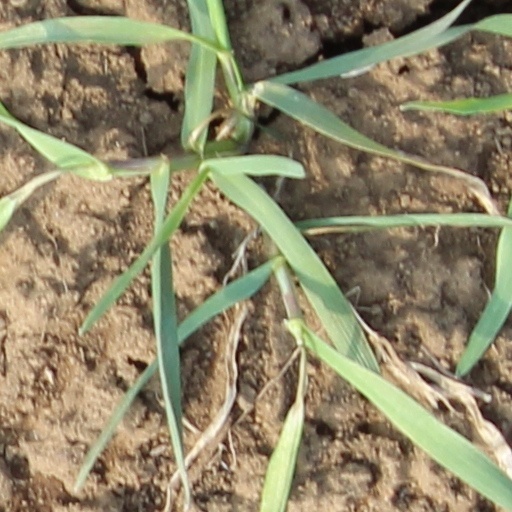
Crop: wheat